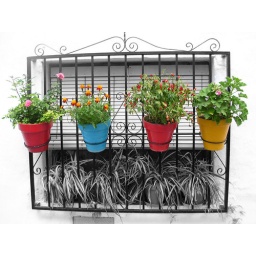
flowers in window